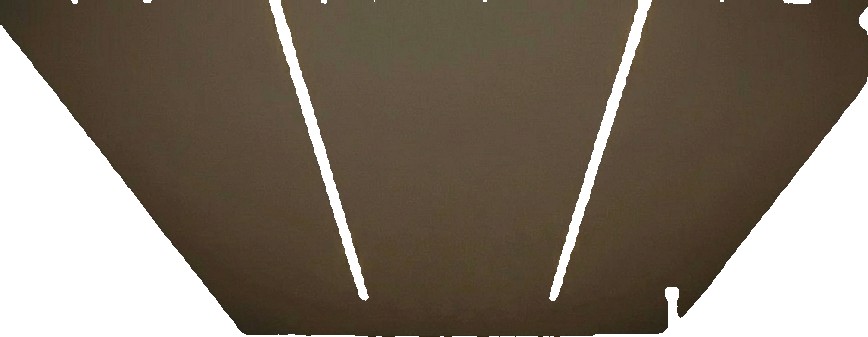
Surface category: ceiling